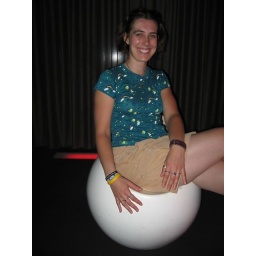
these chair were so much fun to sit and rock in